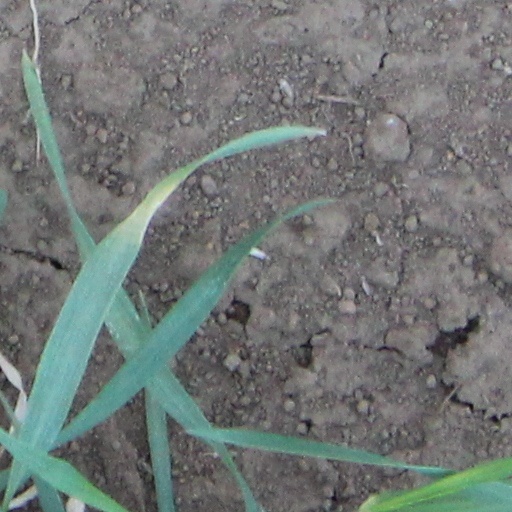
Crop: wheat